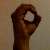
The image shows a hand gesture representing the letter 'O' in Indian Sign Language.